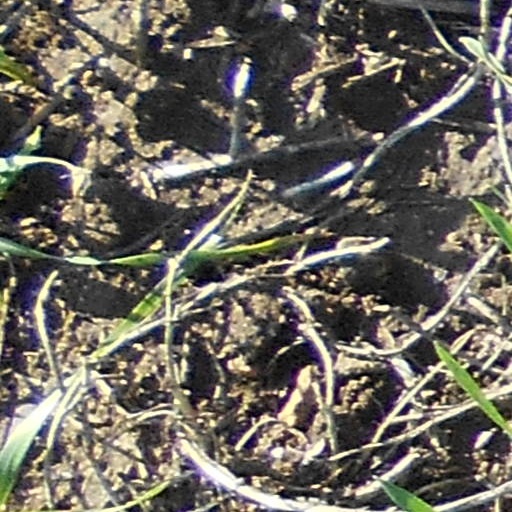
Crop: wheat